Manchester City Library

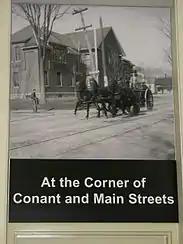
The original King Fire Station in Manchester (now the West Branch of the Manchester City Library)

The dedication program contained musical selections by the First Regiment Band, an invocation by Rev. Thomas Chalmers, D.D., a main address by Samuel D. Felker (then governor of New Hampshire), and a dedicatory oration by Rev. Burton W. Lockhart, D.D. During the period of transition from the Franklin Street Building to the Carpenter Memorial Building, the library was closed for 15 working days, during which time they transferred 74,000 books from one location to the other, beginning on the day of the dedication, and ending on December 7, 1914, when the doors opened to the public.